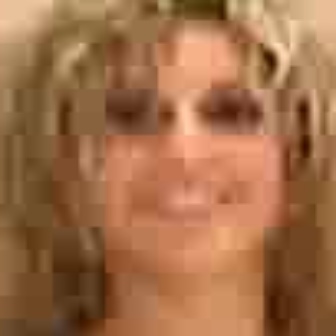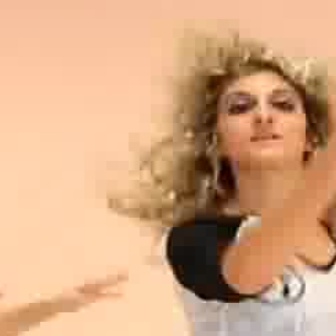
  Please identify the target specified by the bounding box [66,54,277,263] in the first image and locate it in the second image. Return the coordinates in [x_min,y_min,x_max,y_max] format.
Answer: [215,77,303,166]